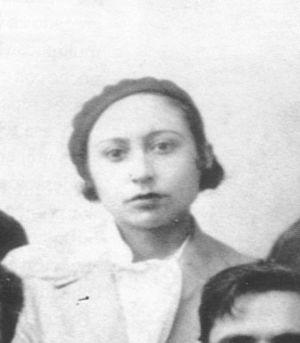
L'anarchisme queer est une école de pensées anarchistes qui défend l'anarchisme et la révolution sociale comme un moyen de libération queer, avec l'abolition des LGBTI-phobies, de l'hétérosexisme, du cissexisme et du patriarcat. Les anarchistes queer comprennent John Henry Mackay, Adolf Brand, et Daniel Guerin.
Lucía Sánchez Saornil, née le 13 décembre 1895 à Madrid et morte le 2 juin 1970 à Valence, est une poétesse, militante anarchiste, anarcho-syndicaliste et féministe libertaire espagnole.